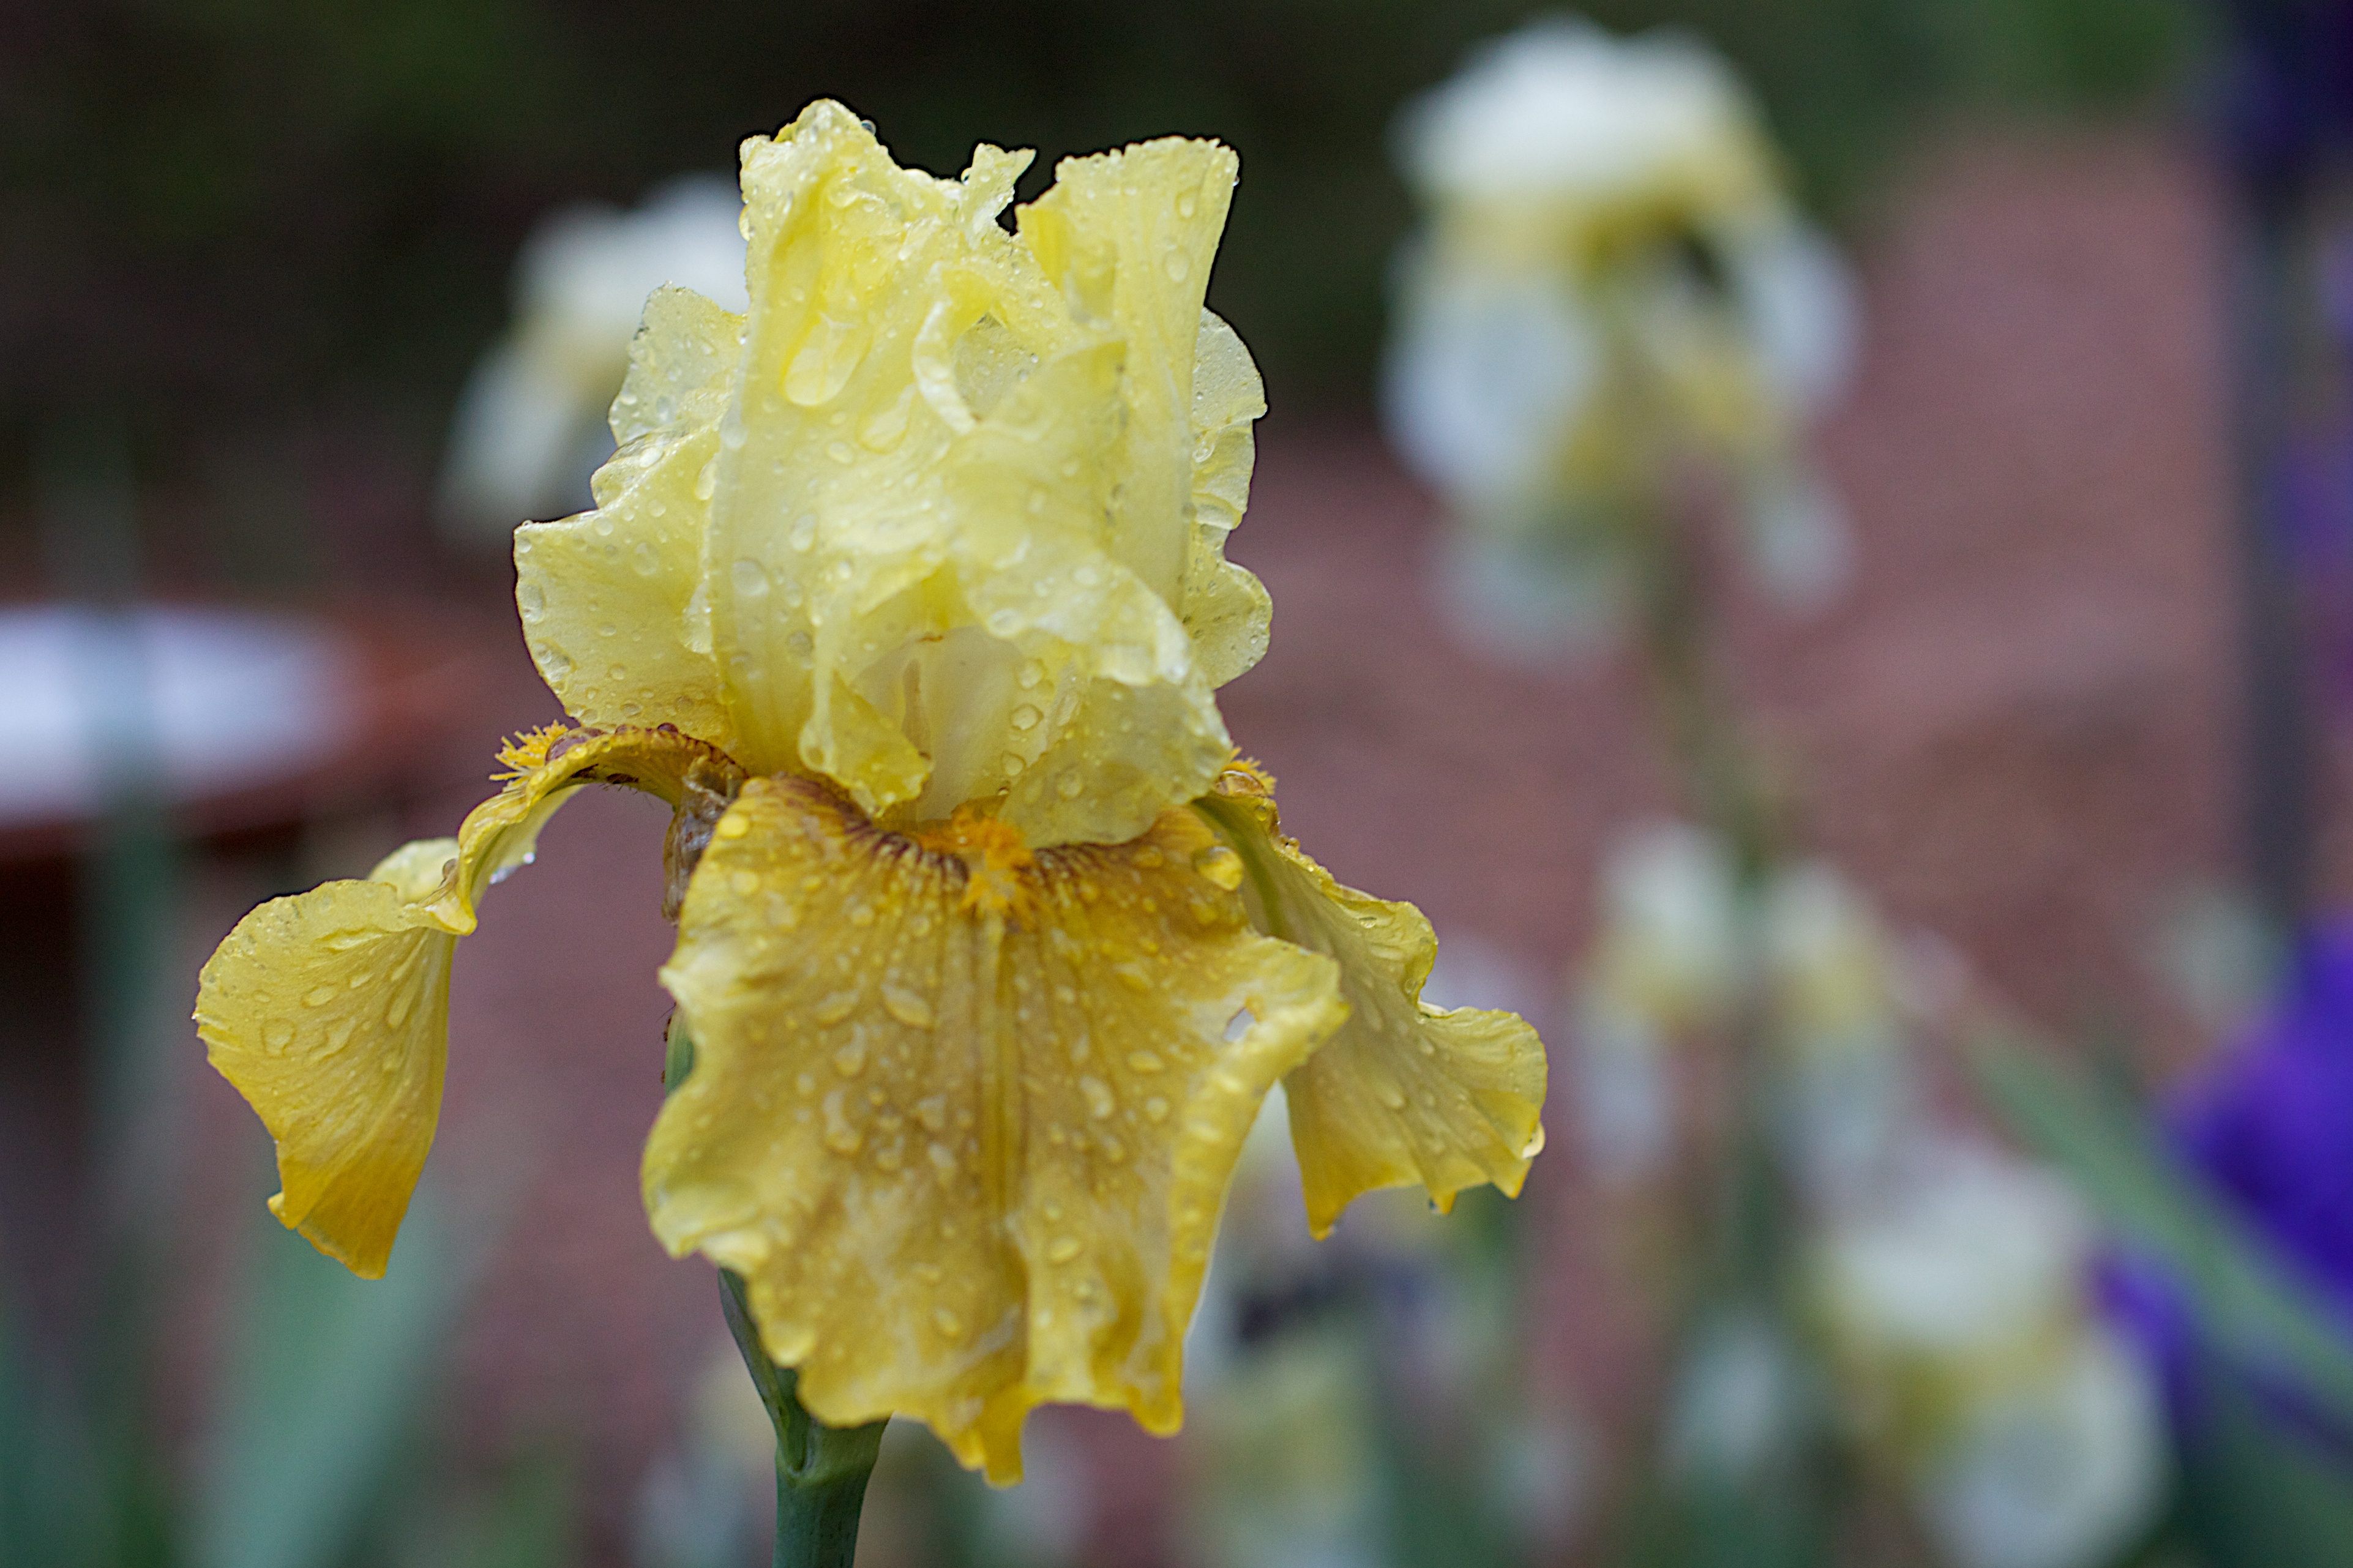
blossom, plant, leaf, flower, petal, botany, yellow, flora, wildflower, close up, iris, eye, macro photography, flowering plant, plant stem, land plant, iris family